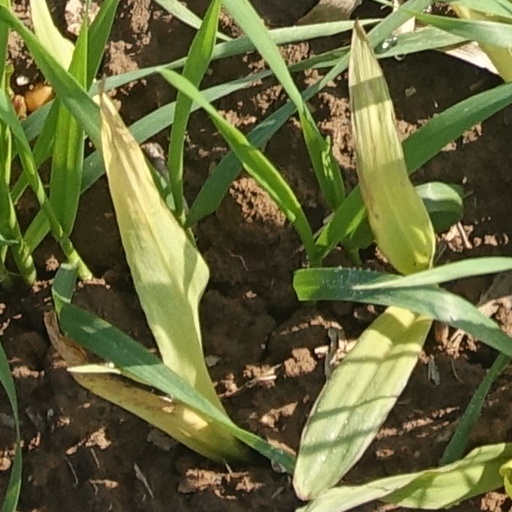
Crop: wheat